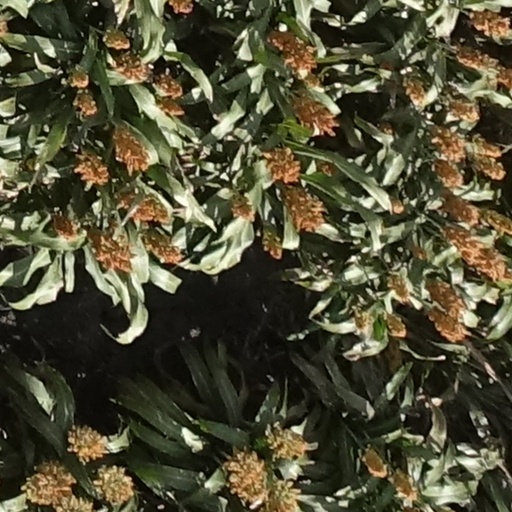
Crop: sorghum